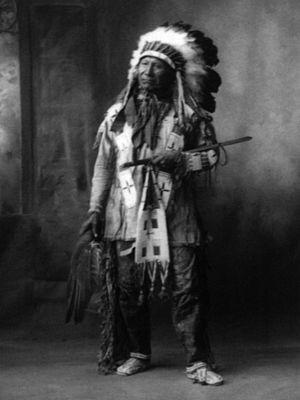
American Horse, Wašíčuŋ Tȟašúŋke selon l'orthographe standard lakota, Cheval américain en français également connu sous le nom d'American Horse the Younger, né en 1840 dans les Black Hills, dans le Dakota du Sud et mort à Pine Ridge le 16 décembre 1908 était un chef des Lakotas Oglalas, un homme d'État, un éducateur et un historien. Il détient une place importante dans l'histoire des États-Unis parce qu'en qualité de conseiller progressiste de l'armée des États-Unis, il œuvra au développement de relations loyales avec les Blancs et pour l'éducation de son peuple.